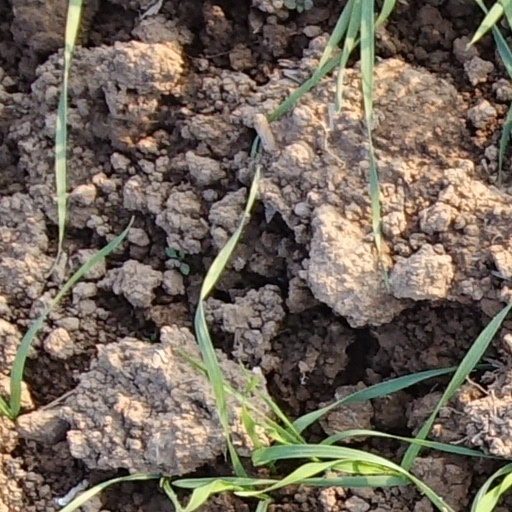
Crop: wheat